Greenfield Valley Heritage Park

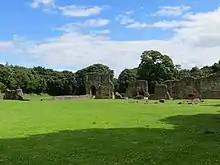
The park grounds

Greenfield Valley Heritage Park is a country park in the United Kingdom. It is located in Greenfield, near the town of Holywell in North Wales. It is well known for its woodland, reservoirs, ancient monuments (including the ruins of Basingwerk Abbey), rich industrial past and its factories which played a part in the Industrial Revolution.